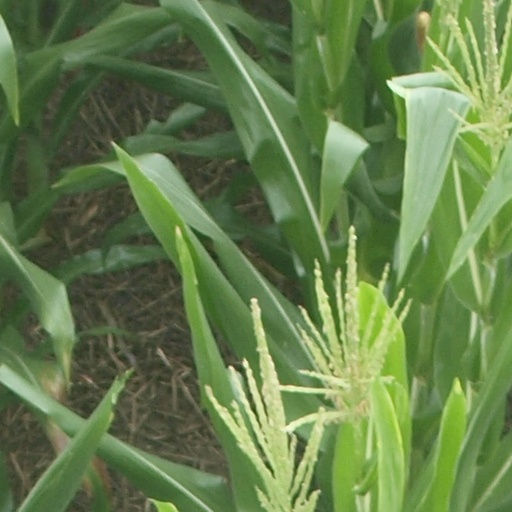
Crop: maize; corn